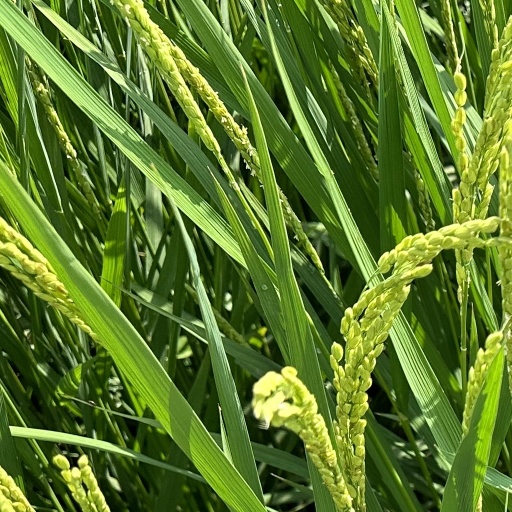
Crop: rice